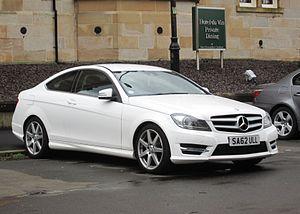
Sept ans après la sortie de l'ancien modèle, DaimlerChrysler a annoncé la nouvelle génération de la Classe C le 18 janvier 2007, dévoilée au salon de l'automobile de Genève. Les ventes ont commencé le 31 mars 2007 dans toute l'Europe.